Science and invention in Birmingham

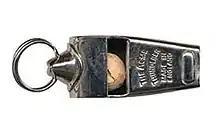
Joseph Hudson invented the world's most successful whistle to date, the 'Acme Thunderer' (the first ever pea whistle). Other firsts for Hudson include the introduction of the football referee whistle and the police whistle.

The first celluloid as a bulk material for forming objects is invented in 1856 by Alexander Parkes. Many years later, and with the recognition of celluloid as a format for making photographic film, an American court declares Parkes as the true inventor of celluloid.